West Asia

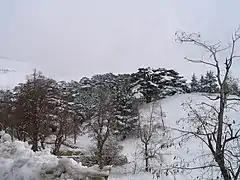
A Lebanese Cedar Forest in winter

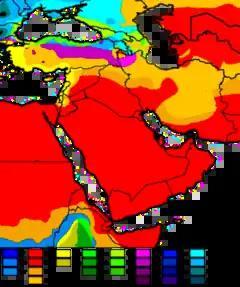
Köppen climate classification map of West Asia

West Asia is primarily arid and semi-arid, and can be subject to drought, but it also contains vast expanses of forest and fertile valleys. The region consists of grasslands, rangelands, deserts, and mountains. Water shortages are a problem in many parts of West Asia, with rapidly growing populations increasing demands for water, while salinization and pollution threaten water supplies. Major rivers, including the Tigris and Euphrates, provide sources for irrigation water to support agriculture.